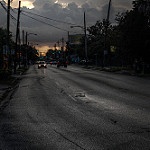
Scene: Outdoor